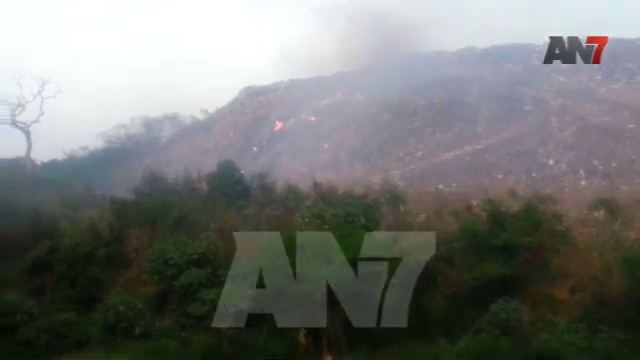
Fire: yes
Smoke: yes